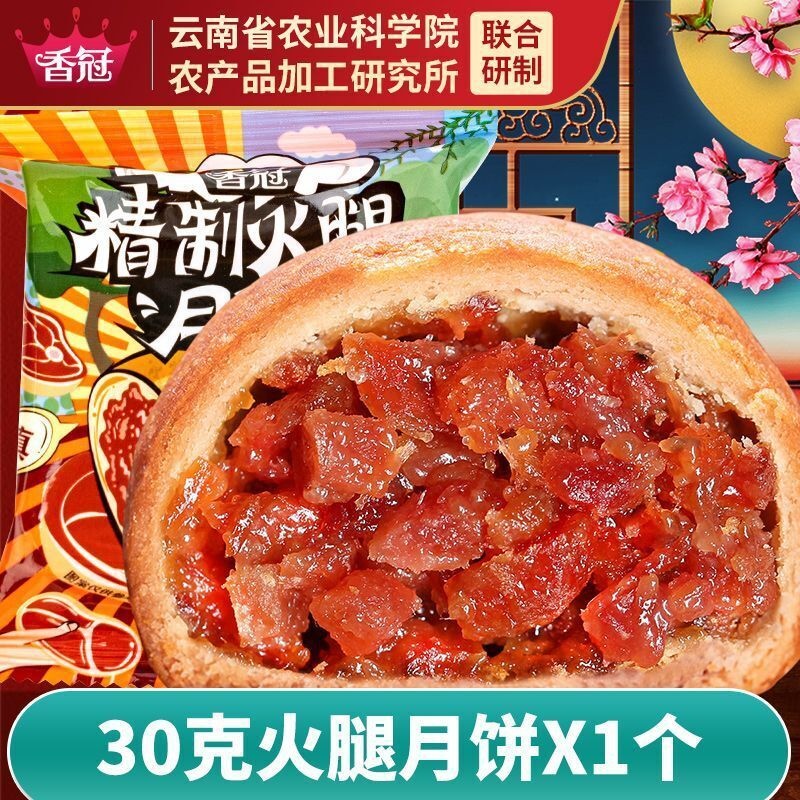
Yunnan Xuanwei Ham Mooncake – 30g Flaky Pastry with Egg Yolk, Mid-Autumn Gift
In case you want to order any other product, please contact us. Note:- Company may change packaging, we will send latest packaging available of same item with longest expiry date Expiry date: In China, it is common to print the production date of food on the packaging instead of the expiration date. Shipping:- Items will be sent out in Mentioned Handling Time after your payment is confirmed. (except weekends and public holidays) We are trying our best to provide the most economic and reliable shipping service, but sometimes, international delivery is highly depended on the local customs and post service. If you do not receive your parcel in 45-day time, please contact us for further assistance. Customs All the customs and duties will be payed from the Buyer itself, seller is not responsible for them. Returns. We do accept the returns, but all the return charges and courier charges will be payed by the Buyer itself, In case of incomplete address and other errors on the time of delivery we will charge you the shipping cost again if we had to ship it to you once more only after your confirmation. Contact Us 100% quality warranty, buy with confidence! If you are not satisfied with the received item. Please return it within 30 Days for a replacement or refund. We reply most emails less than 24 hours on working days. Thank You… happy shopping.
Brand: HelloYoung
Category: Food, Beverages & Tobacco > Food Items > Bakery > Pastries & Scones